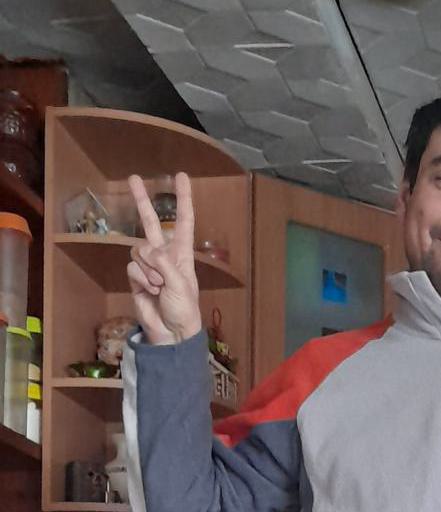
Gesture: peace